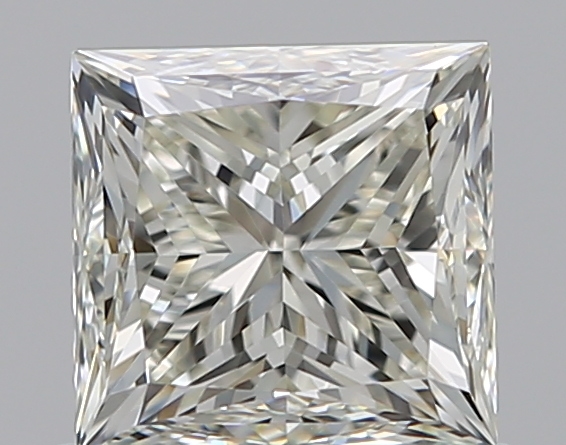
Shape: princess
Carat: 0.7
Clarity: VS1
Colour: K
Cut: GD
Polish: EX
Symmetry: VG
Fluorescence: N
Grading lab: GIA
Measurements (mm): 4.73 x 4.54 x 3.63